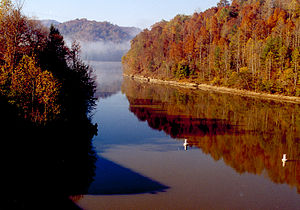
Kentucky / Geografi
Martins Fork Lake
Kentucky er en amerikansk delstat. Statens hovedstad er Frankfort, mens Louisville er den største by. I 2006 havde staten 4,2 mio. indbyggere. Kentucky har tilnavnet The Bluegrass State efter en art af planten rapgræs, som via dette tilnavn gav betegnelse til musikgenren bluegrass.